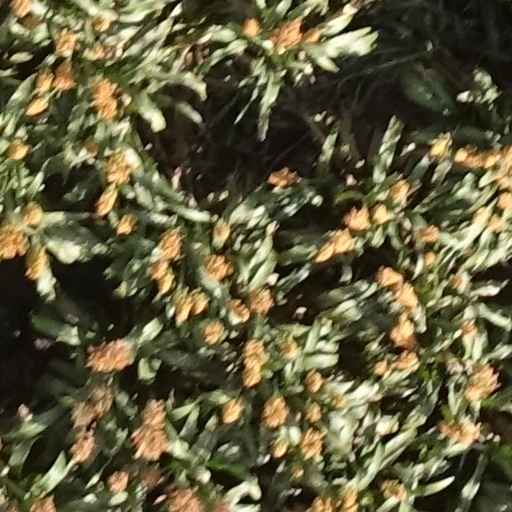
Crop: sorghum